Boundary layer thickness

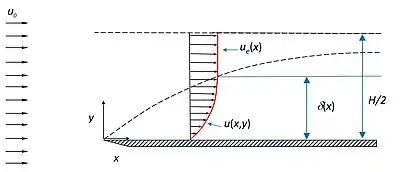
Figure 1: Schematic drawing depicting fluid flow entering the bottom half of a 2-D channel with plate-to-plate spacing of "H". The flow and channel extend perpendicular to the "x-y"-plane.

The boundary layer thickness, formula_2, is the distance normal to the wall to a point where the flow velocity has essentially reached the 'asymptotic' velocity, formula_3. Prior to the development of the Moment Method, the lack of an obvious method of defining the boundary layer thickness led much of the flow community in the later half of the 1900s to adopt the location formula_4, denoted as formula_5 and given by